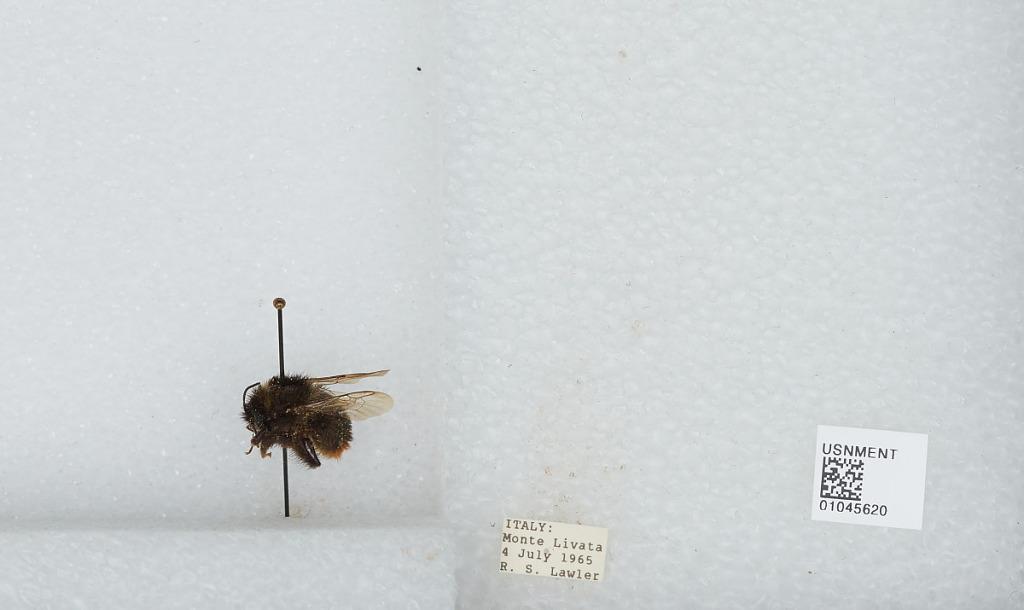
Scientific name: Bombus sp.
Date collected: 1965-7-4
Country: Italy
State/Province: Latium
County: Rome
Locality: Monte Livata